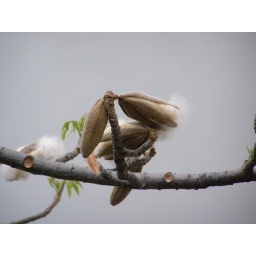
seed pod of a red silk cotton tree in Ala Moana Park also known as a kapok.